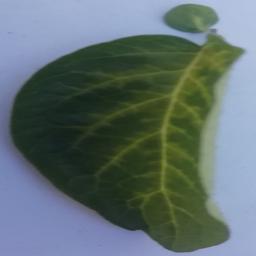
Etiqueta: Sana